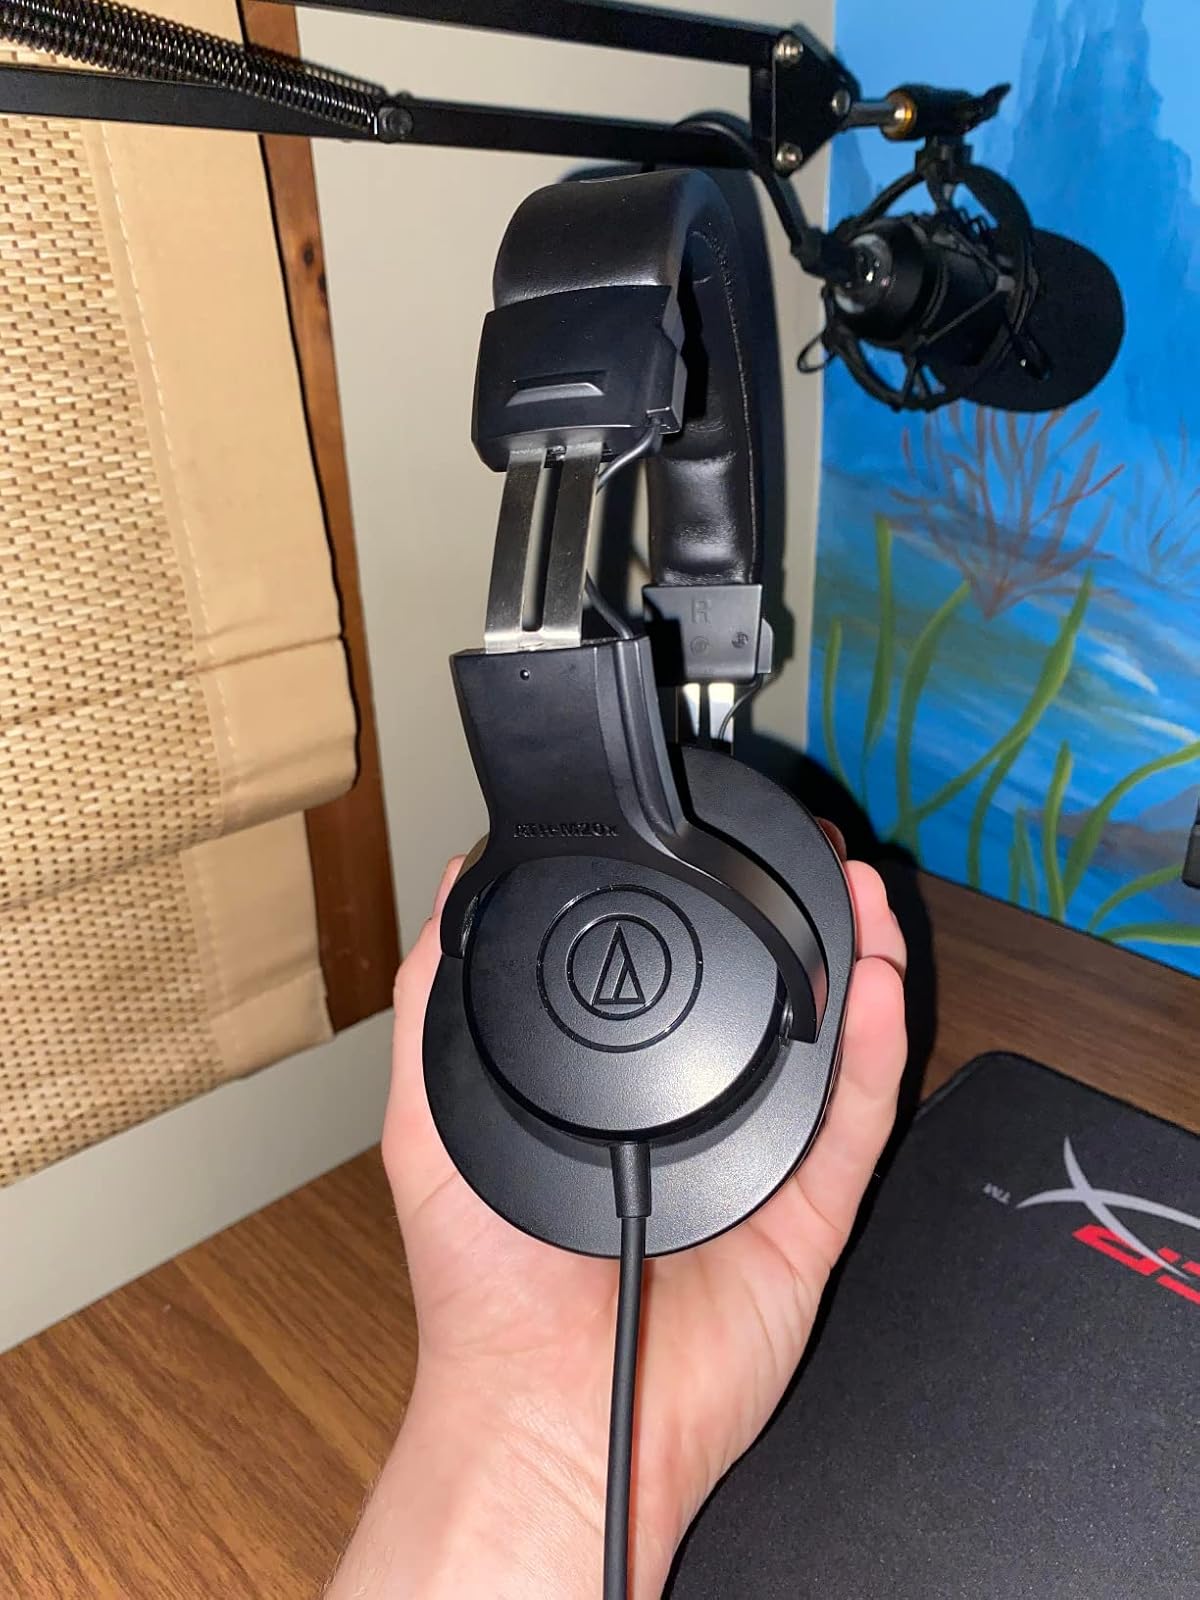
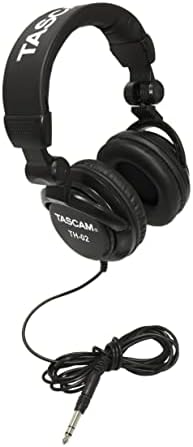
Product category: headphones
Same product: no